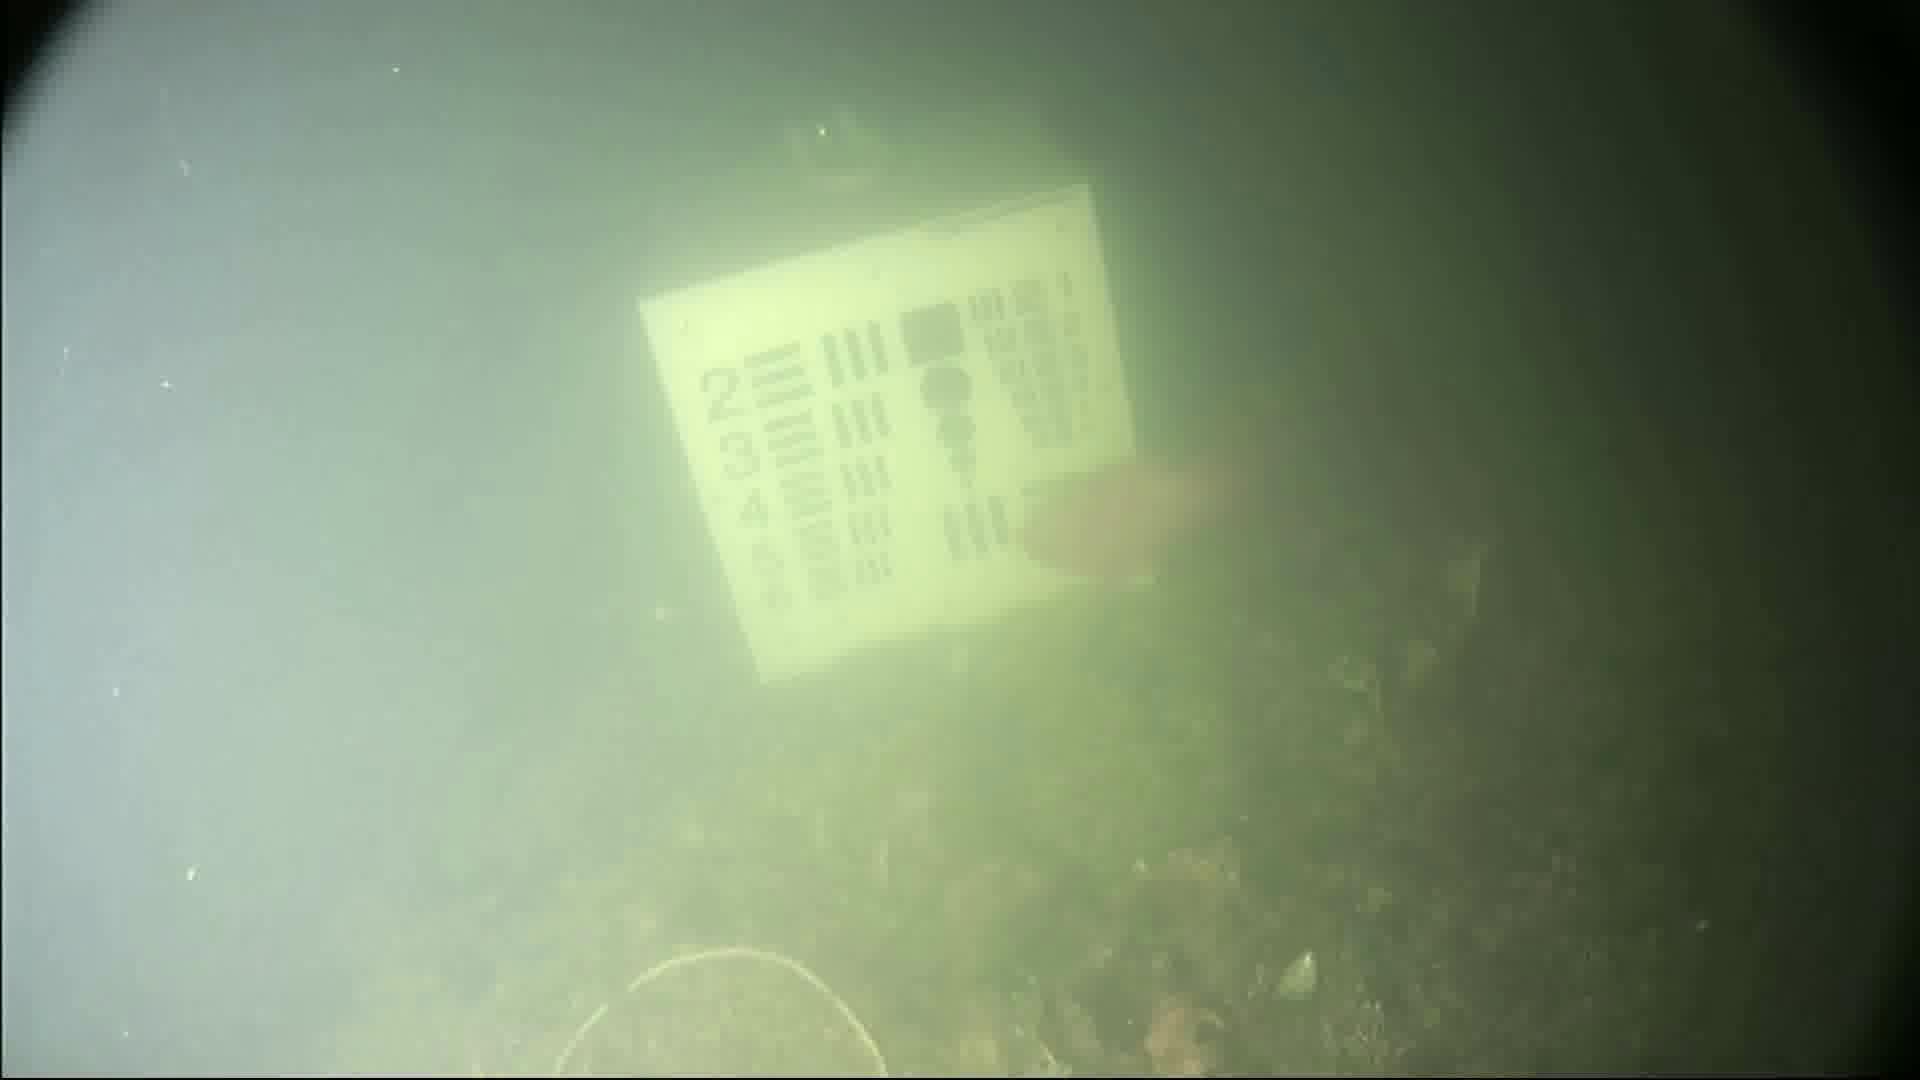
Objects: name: fish